Howard F. Sachs

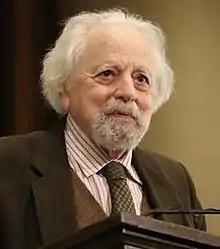

Howard Frederic Sachs (born September 13, 1925) is a senior United States district judge of the United States District Court for the Western District of Missouri. He also is a former federal judicial nominee to the United States Court of Appeals for the Eighth Circuit.